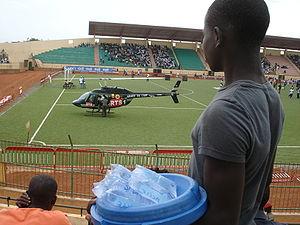
RTS 1 est la première chaîne de télévision généraliste publique sénégalaise.